Cardiff International Sports Village

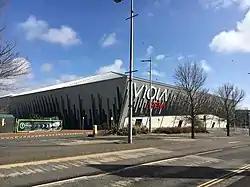
Ice Arena Wales, now known as the Viola Arena

Ice Arena Wales is an ice hockey rink which opened on 12 March 2016. It has two ice rinks and seating for over 3,000 spectators. It is home to the Cardiff Devils, who play in the professional British Elite Ice Hockey League.